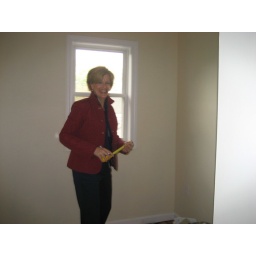
Dorothy measuring windows in little office